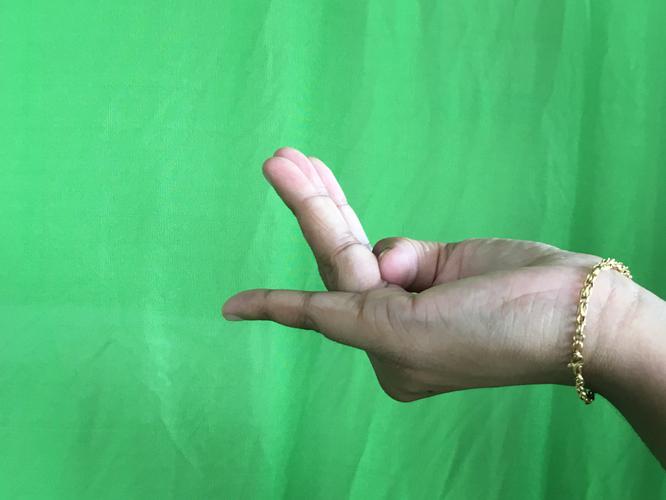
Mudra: Chaturam
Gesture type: single_hand